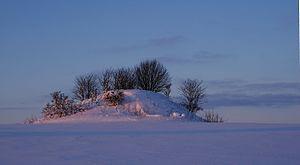
Le tumulus de Hammershøj près de la route A16, entre les villes de Hammershøj et Kvorning, au Danemark.
Cet article présente les faits marquants de l'histoire du Danemark.